Madhura Manohara Moham

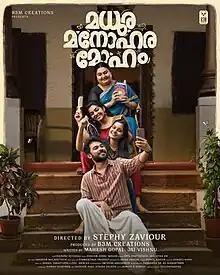
Theatrical release poster

Madhura Manohara Moham is a 2023 Indian Malayalam-language comedy drama film directed by Stephy Zaviour and written by Mahesh Gopal and Jai Vishnu. The film features an ensemble cast with Sharaf U Dheen, Rajisha Vijayan, Bindu Panicker, Aarsha Chandini Baiju, Vijayaraghavan and Saiju Kurup. Set in Kumbazha, the story revolves around the events surrounding the lives of siblings Manu and Meera and the unexpected truths that unfold. The film is a commercial success at box office.